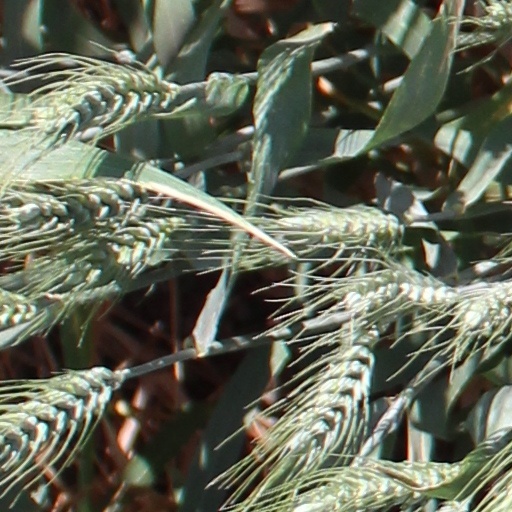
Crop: wheat